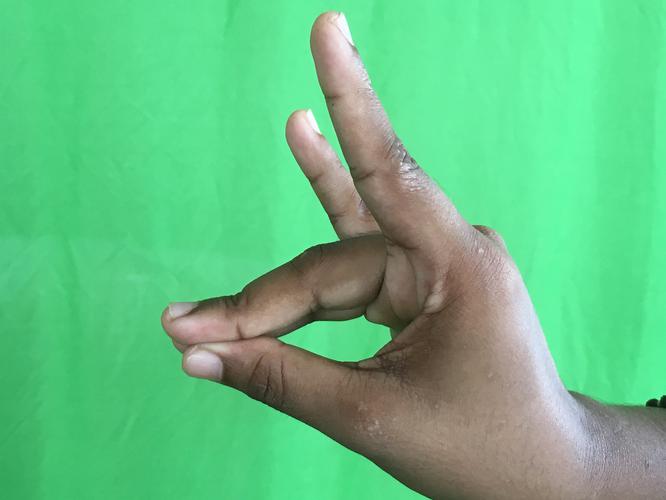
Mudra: Simhamukham
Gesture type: single_hand